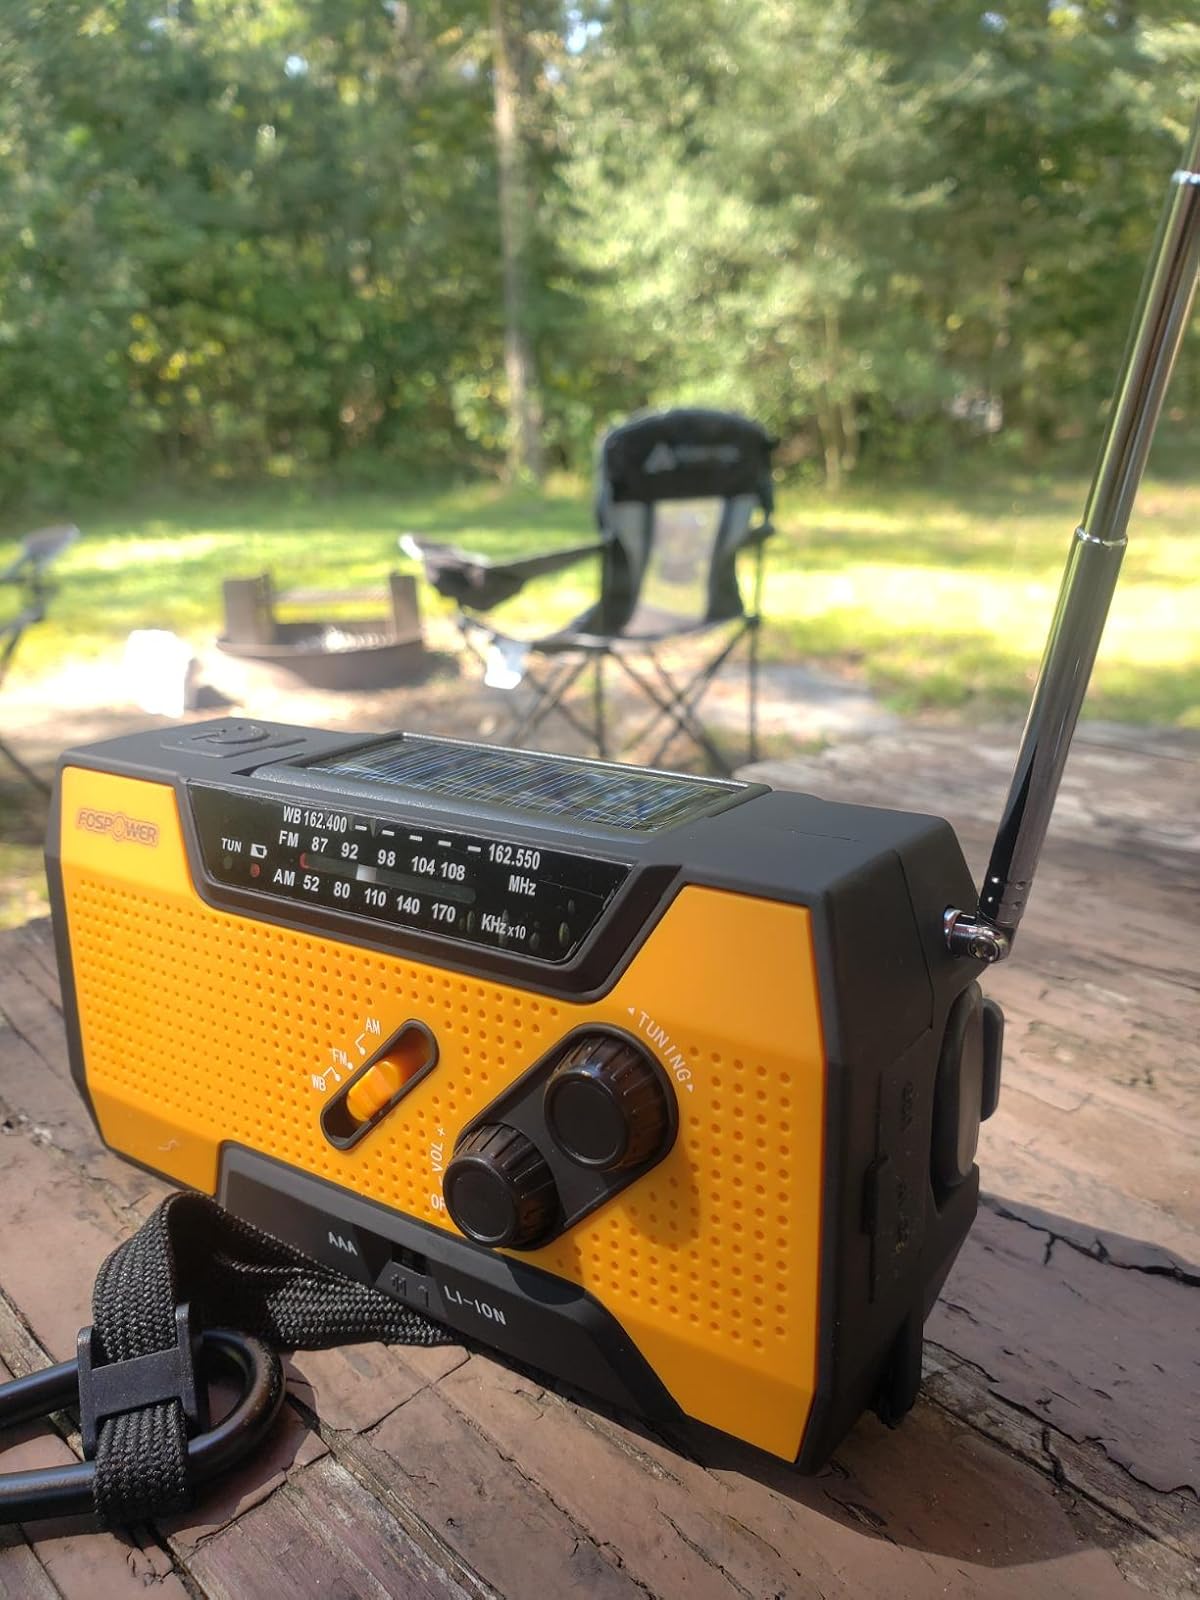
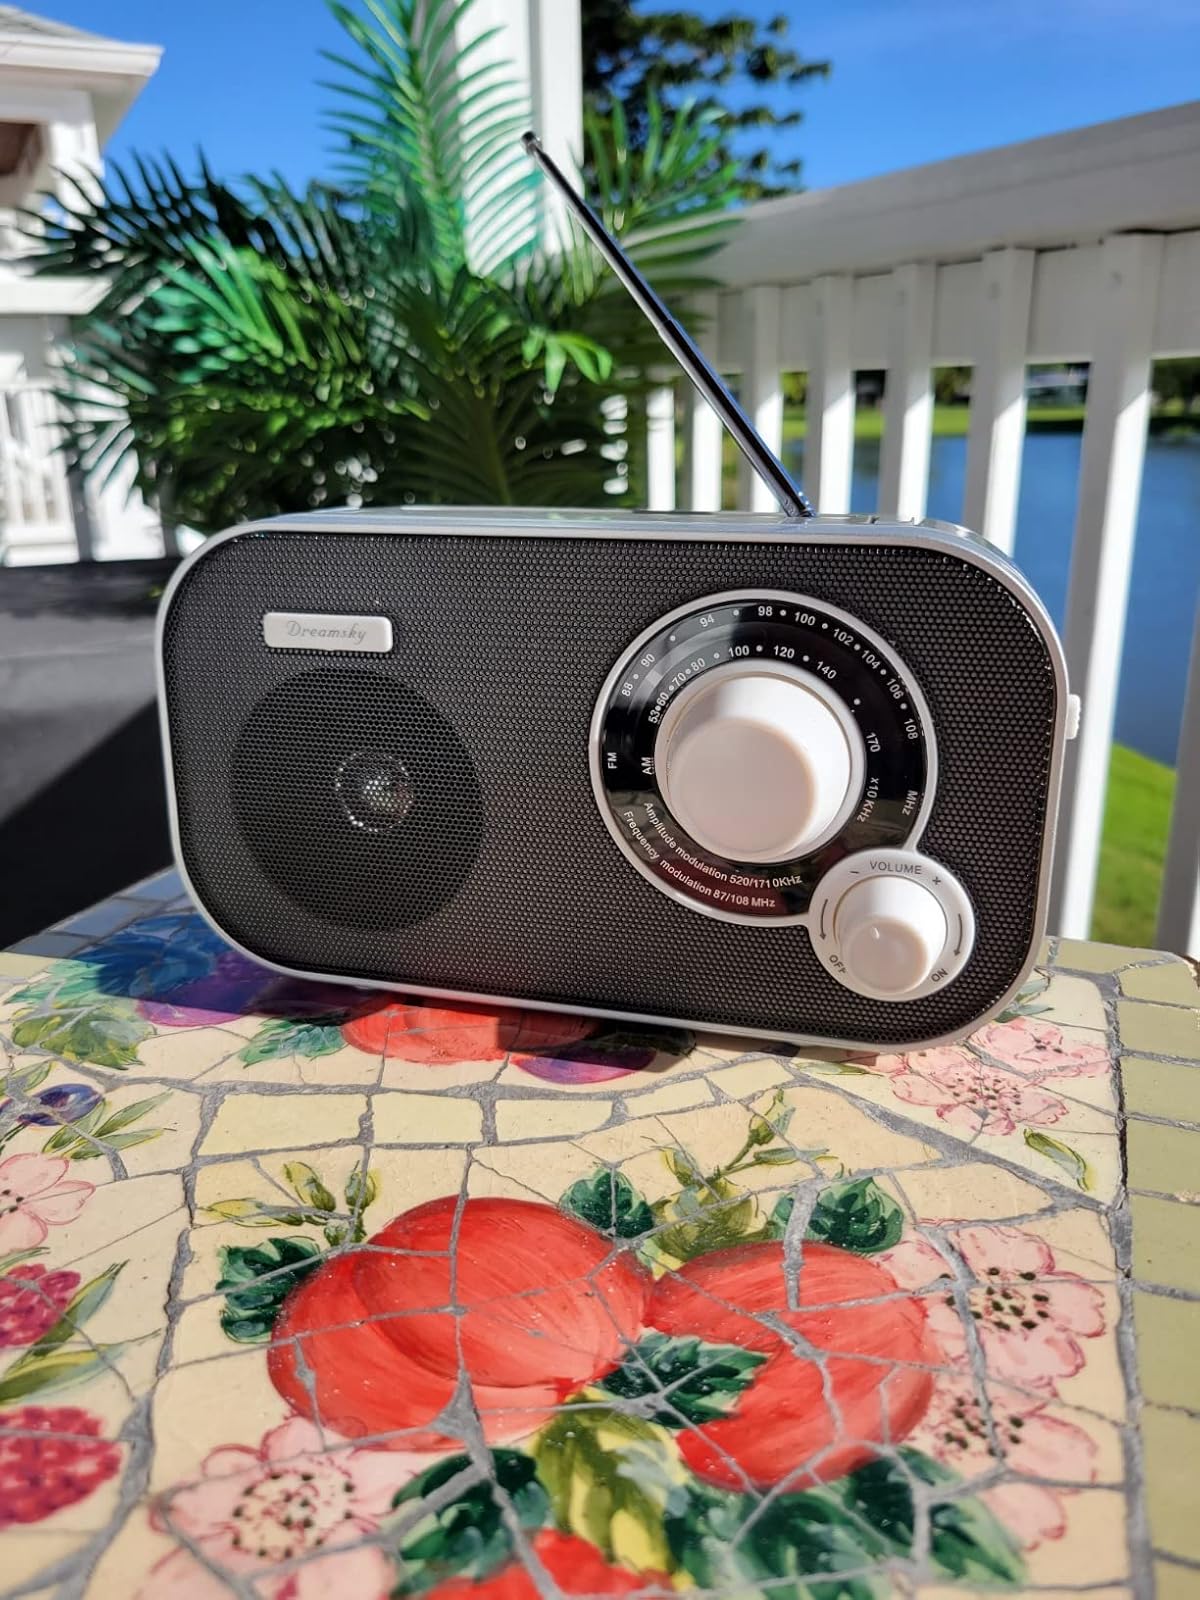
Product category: radio
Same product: no